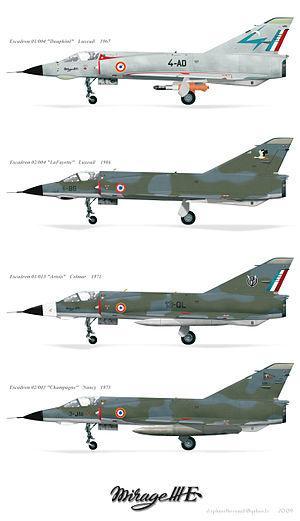
MIrage III E Armée de l'Air France
Le Mirage III est un avion multirôle conçu par le constructeur aéronautique français Dassault Aviation à la fin des années 1950. C'est le premier avion de combat de conception européenne capable de dépasser une vitesse de Mach 2 en vol horizontal.